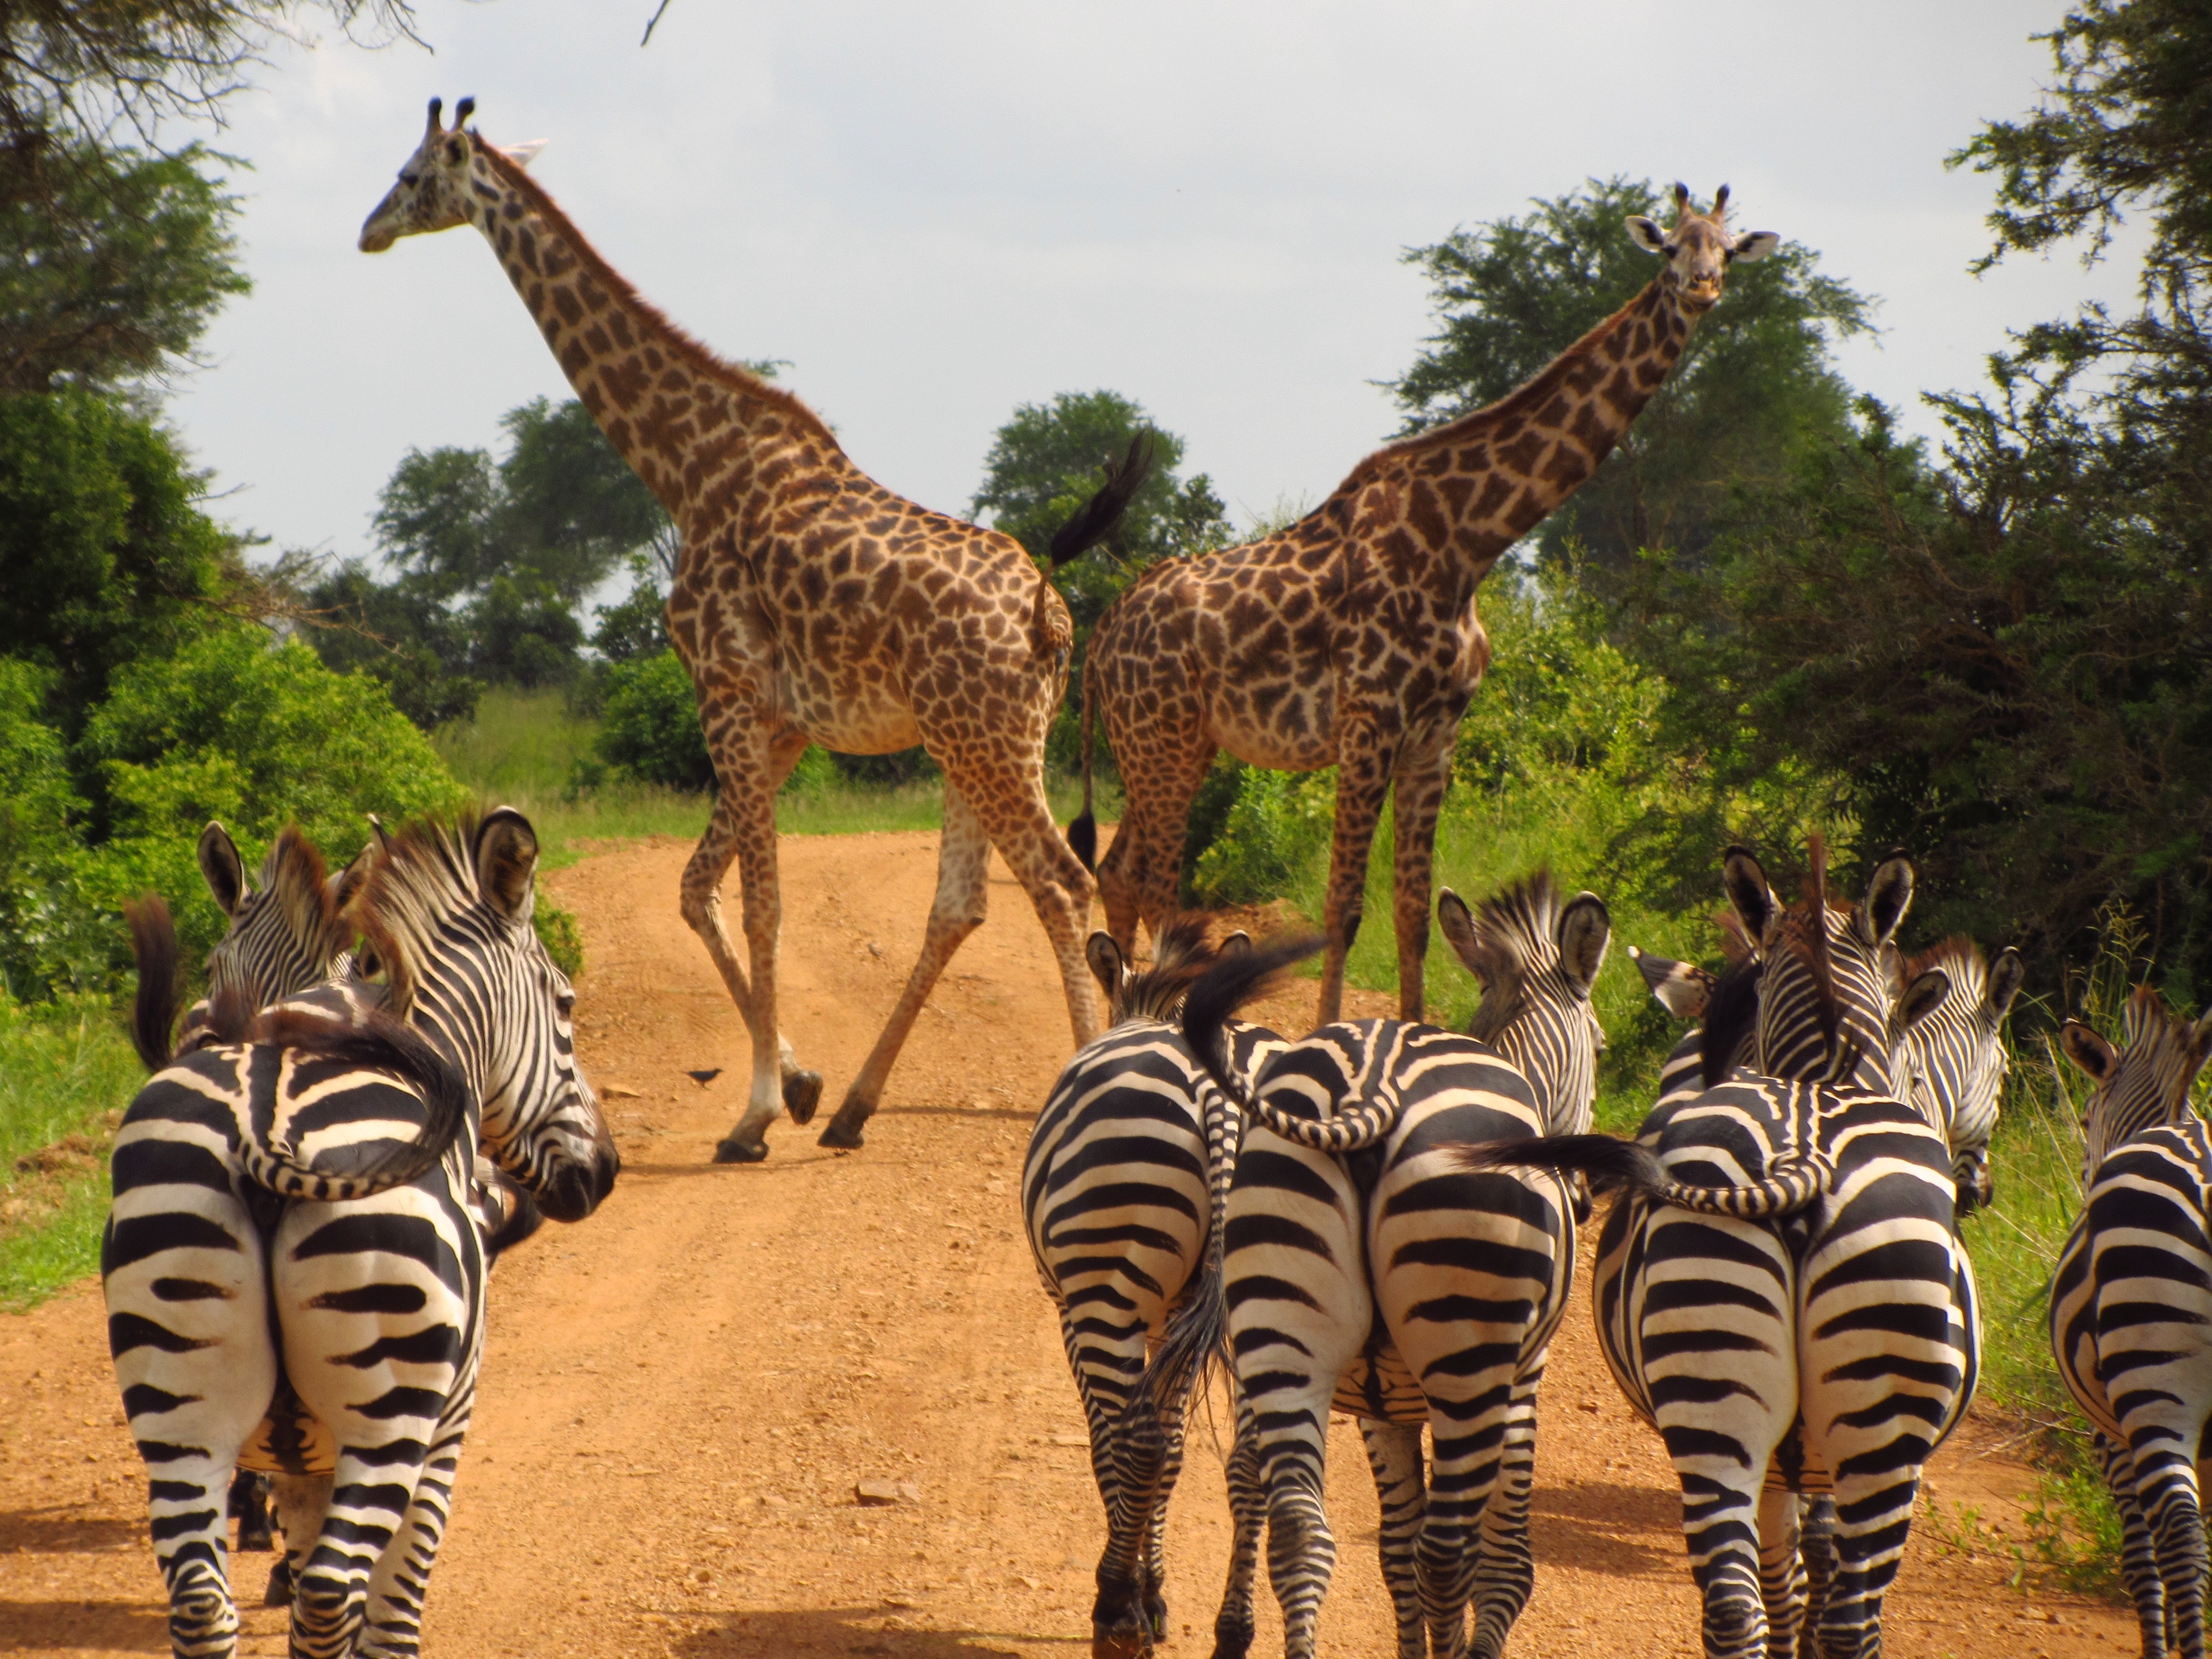
game, adventure, animal, dirt road, wildlife, wild, herd, jungle, africa, park, mammal, fauna, savanna, zebra, striped, giraffe, national, stripes, tanzania, safari, zebras, giraffidae, mikumi